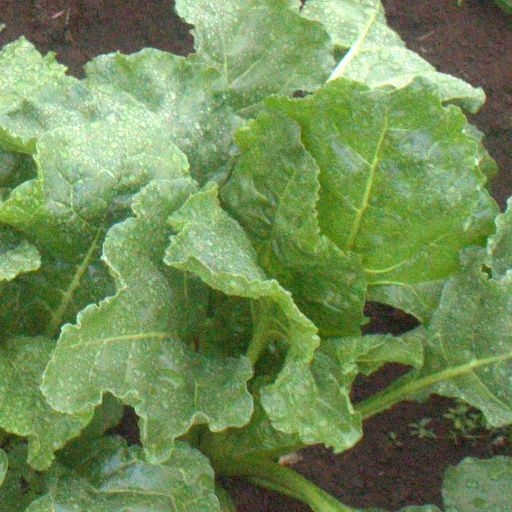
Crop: sugar beet